José Nepomuceno

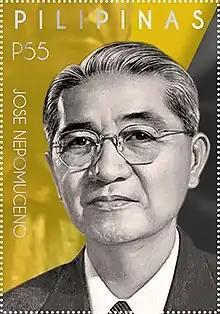
Nepomuceno on a 2019 stamp of the Philippines

José Nepomuceno y Zialcita (May 15, 1893 – December 1, 1959) was one of the pioneering directors and producers of Philippine cinema. He is also known as the ""founder of Philippine movies"", and he had his own production company Jose Nepomuceno Productions. He produced the first Filipino silent film entitled "Dalagang Bukid" in 1919. The film starred Atang de la Rama, a future National Artist of the Philippines.